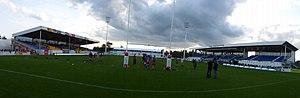
stade de rugby à Nevers ( France)
Le stade du Pré Fleuri est un stade de rugby à XV situé sur la commune de Sermoise-sur-Loire, près de Nevers. Il appartient au club de l'USON Nevers rugby.